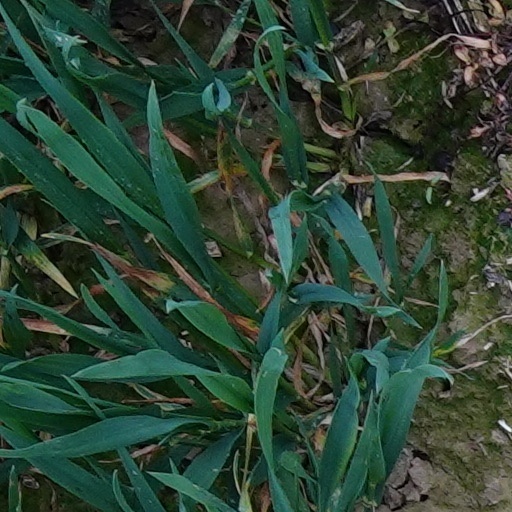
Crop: wheat